Vacuum

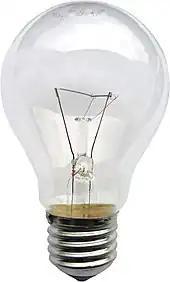
Light bulbs contain a partial vacuum, usually backfilled with argon, which protects the tungsten filament

Vacuum is useful in a variety of processes and devices. Its first widespread use was in the incandescent light bulb to protect the filament from chemical degradation. The chemical inertness produced by a vacuum is also useful for electron beam welding, cold welding, vacuum packing and vacuum frying. Ultra-high vacuum is used in the study of atomically clean substrates, as only a very good vacuum preserves atomic-scale clean surfaces for a reasonably long time (on the order of minutes to days). High to ultra-high vacuum removes the obstruction of air, allowing particle beams to deposit or remove materials without contamination. This is the principle behind chemical vapor deposition, physical vapor deposition, and dry etching which are essential to the fabrication of semiconductors and optical coatings, and to surface science. The reduction of convection provides the thermal insulation of thermos bottles. Deep vacuum lowers the boiling point of liquids and promotes low temperature outgassing which is used in freeze drying, adhesive preparation, distillation, metallurgy, and process purging. The electrical properties of vacuum make electron microscopes and vacuum tubes possible, including cathode-ray tubes. Vacuum interrupters are used in electrical switchgear. Vacuum arc processes are industrially important for production of certain grades of steel or high purity materials. The elimination of air friction is useful for flywheel energy storage and ultracentrifuges.